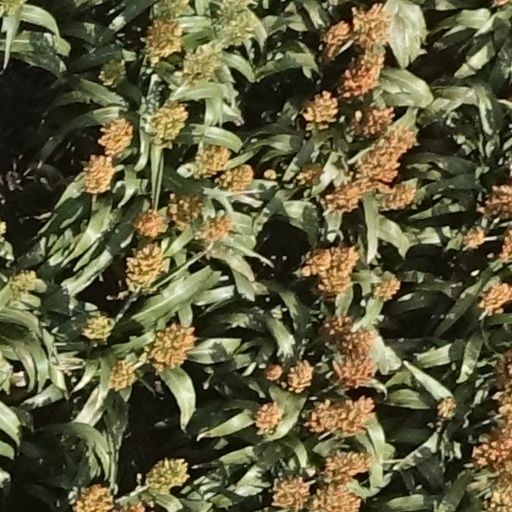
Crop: sorghum